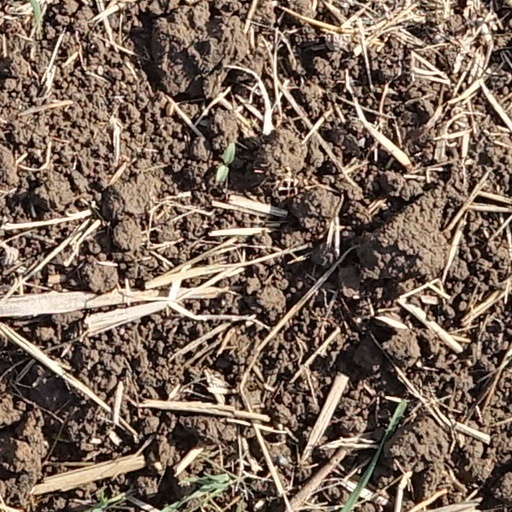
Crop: wheat